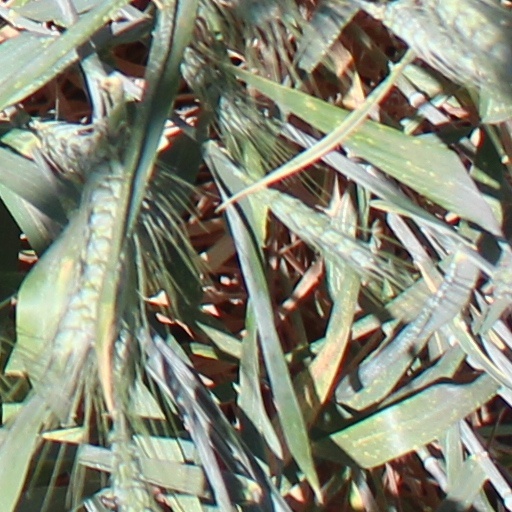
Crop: wheat